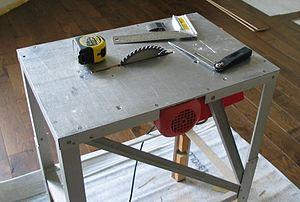
Scie circulaire stationnaire.